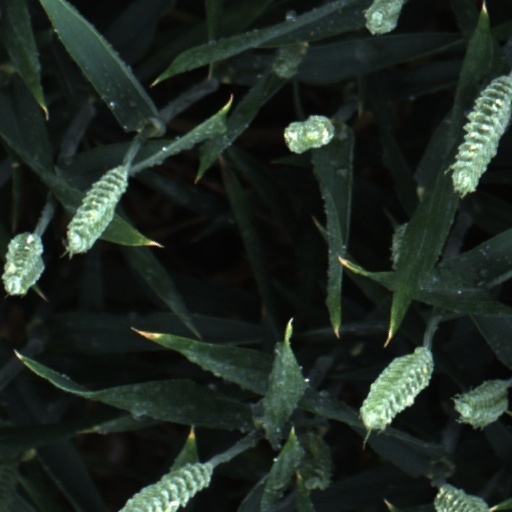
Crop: wheat